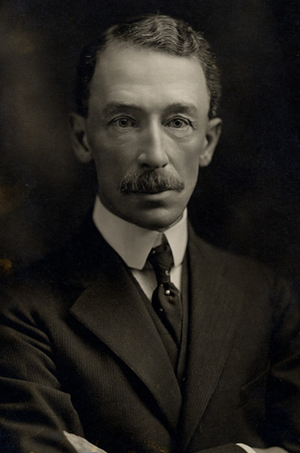
La famille Taschereau est une famille française originaire de Touraine. La branche canadienne française débute avec Thomas-Jacques Taschereau, arrivé en Nouvelle-France en 1726. Certains de ses membres se sont illustrés dans les sphères politiques, juridiques et religieuses du Canada.
Louis-Alexandre Taschereau est un avocat et homme politique québécois. Il est élu onze fois dans la circonscription de Montmorency, à partir de 1900. Il est le 14ᵉ premier ministre du Québec, fonction qu'il occupe de 1920 à 1936. Il était en poste au moment de la Grande dépression au Canada dans les années 1930.
Le scandale de la Beauharnois est un scandale politico-financier canadien impliquant la Beauharnois Light, Heat and Power Co., L'entreprise a fait don de 700 000 dollars au Parti libéral du Québec et au Parti libéral du Canada afin d'obtenir le droit de dériver les eaux du fleuve Saint-Laurent pour y construire la centrale de Beauharnois, en Montérégie. L'affaire, qui a fait grand bruit, a contribué à la défaite du gouvernement libéral de William Lyon Mackenzie King, qui est remplacé par le conservateur Richard Bedford Bennett à l'élection fédérale de 1930. Le nouveau gouvernement conservateur fit instituer deux commissions d'enquête, à la Chambre des communes et au Sénat canadien.